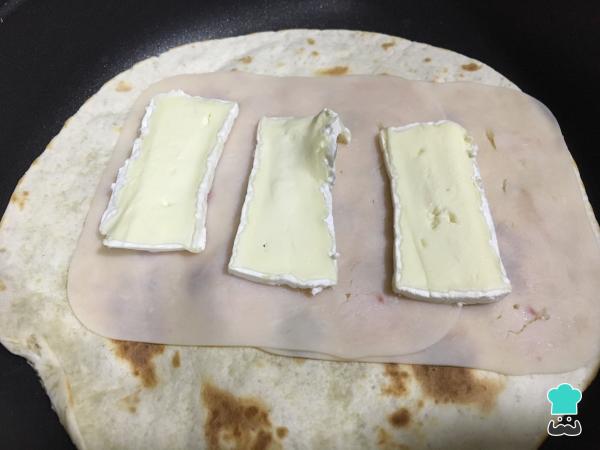
A continuación, agregamos el queso brie de forma ordenada y dejamos unos instantes para que se calienten estos ingredientes en la sartén y no estén demasiado fríos.